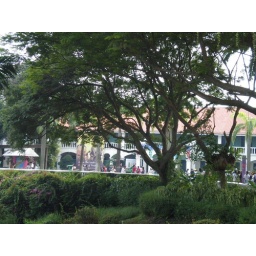
The plants underneath the tree compliment whole look and even give a softer feel.